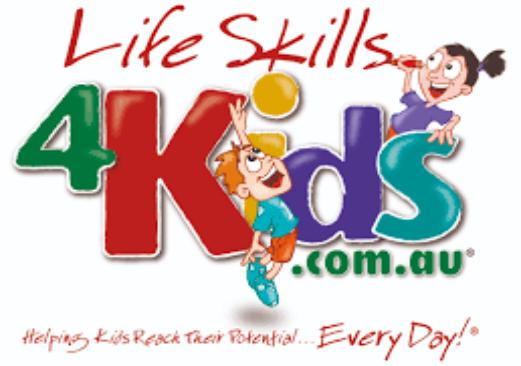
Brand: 4Kids
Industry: Leisure